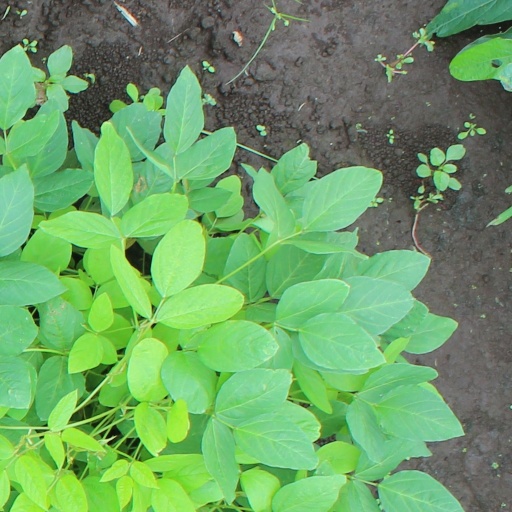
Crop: soybean